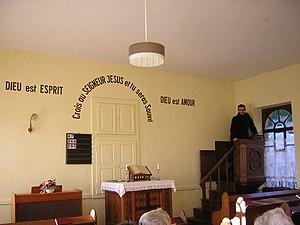
Sur le mur du fond
Le temple réformé de Lafrimbolle est un édifice religieux du XIXᵉ siècle du pays des Deux-Sarres, niché au cœur des immenses forêts du versant nord-ouest du Donon. Son histoire, liée à celle de sa communauté, n'est pas banale et son architecture comme son mobilier présentent des caractéristiques singulières. Des recherches récentes, tant historiques que généalogiques, le révèlent comme témoin d’une présence huguenote réfugiée, remontant à la Réforme.